Pollegio

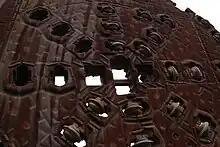
Used drill head of the tunnel boring machine, drilling the Gotthard Base Tunnel

Pollegio has a population of . , 47.6% of the population are resident foreign nationals. Over the last 10 years (1997–2007) the population has changed at a rate of 17.2%.